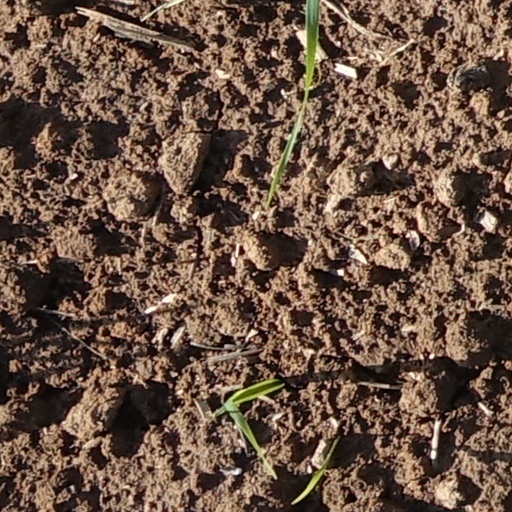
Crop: wheat